La Venta Inn

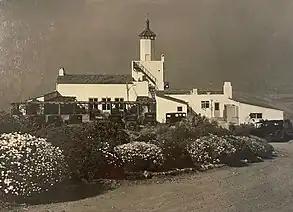
Courtyard, cupola, and 1927 vehicles overlooking Redondo Beach.

"La Venta" or "The Sale" was used by Frank A. Vanderlip and his business associates under the land syndicate business, "The Palos Verdes Project" in order to entertain realtors and property investors in 1923. Architect brothers Pierpont and Walter Swindell Davis designed the Spanish-style building, with renowned landscape architectural firm the Olmsted Brothers laying out its grounds. Authorized by Permit #4, This was the first property built by the Palos Verdes Project. The location of the property was chosen for the northern view which showed half land, half Pacific Ocean. The view follows the city of Redondo Beach and up the Santa Monica Bay coastline.